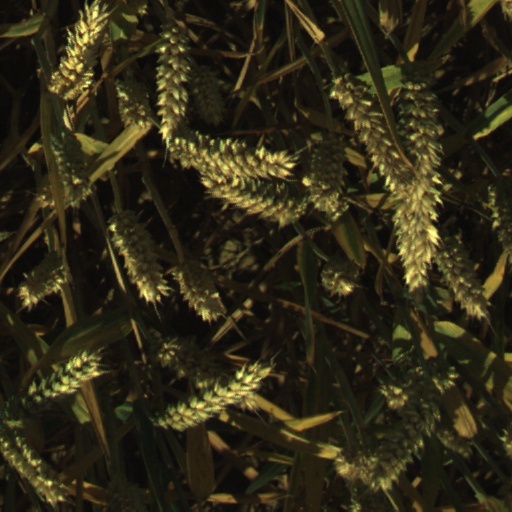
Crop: wheat